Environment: real
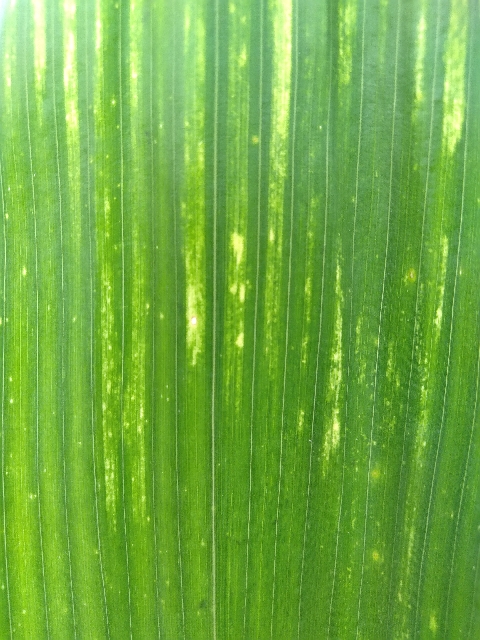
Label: lethal_necrosis